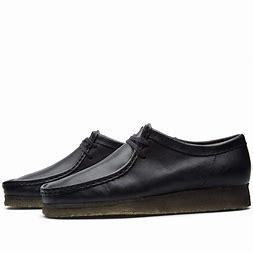
Brand: Clarks
Model: Originals Clarks Originals Wallabee